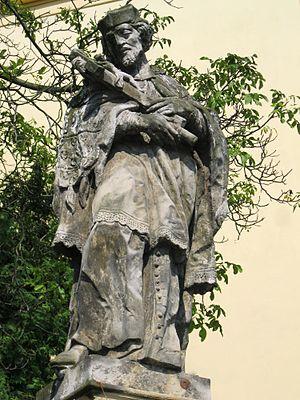
Samotišky est une commune du district et de la région d'Olomouc, en République tchèque. Sa population s'élevait à 1 367 habitants en 2018.